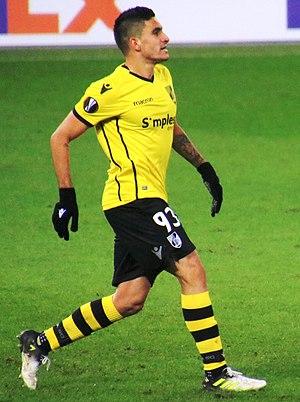
Guillermo Celis est un footballeur colombien né le 8 mai 1993 à Sincelejo. Il évolue au poste de milieu défensif avec Guimaraães.